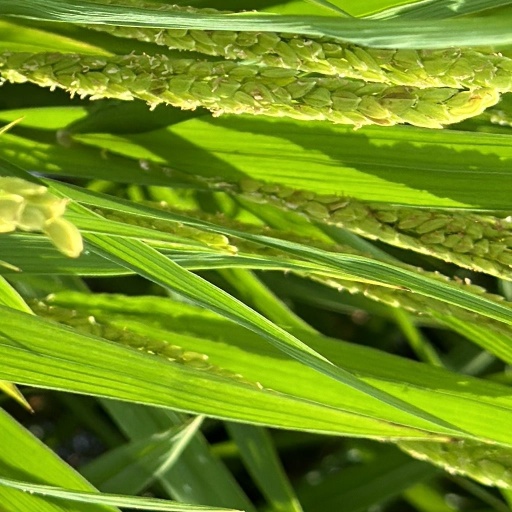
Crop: rice